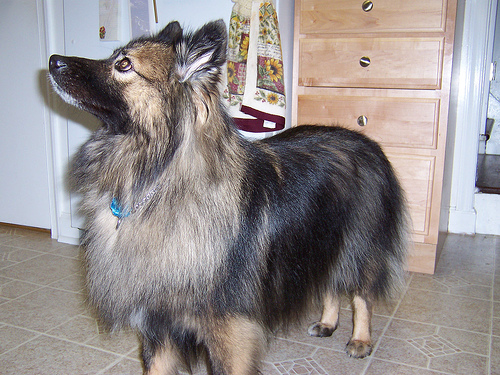
Animal: dog
Breed: keeshond